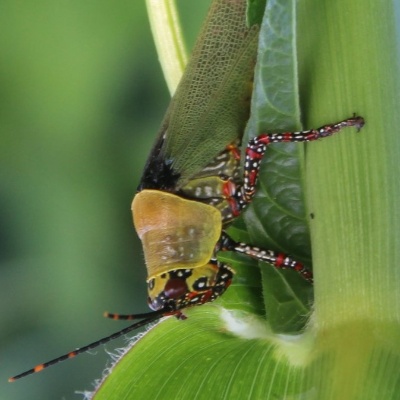
Crop: Maize
Condition: grasshoper